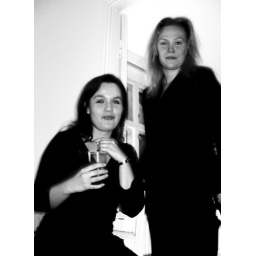
Girls in black embedded in white rooms